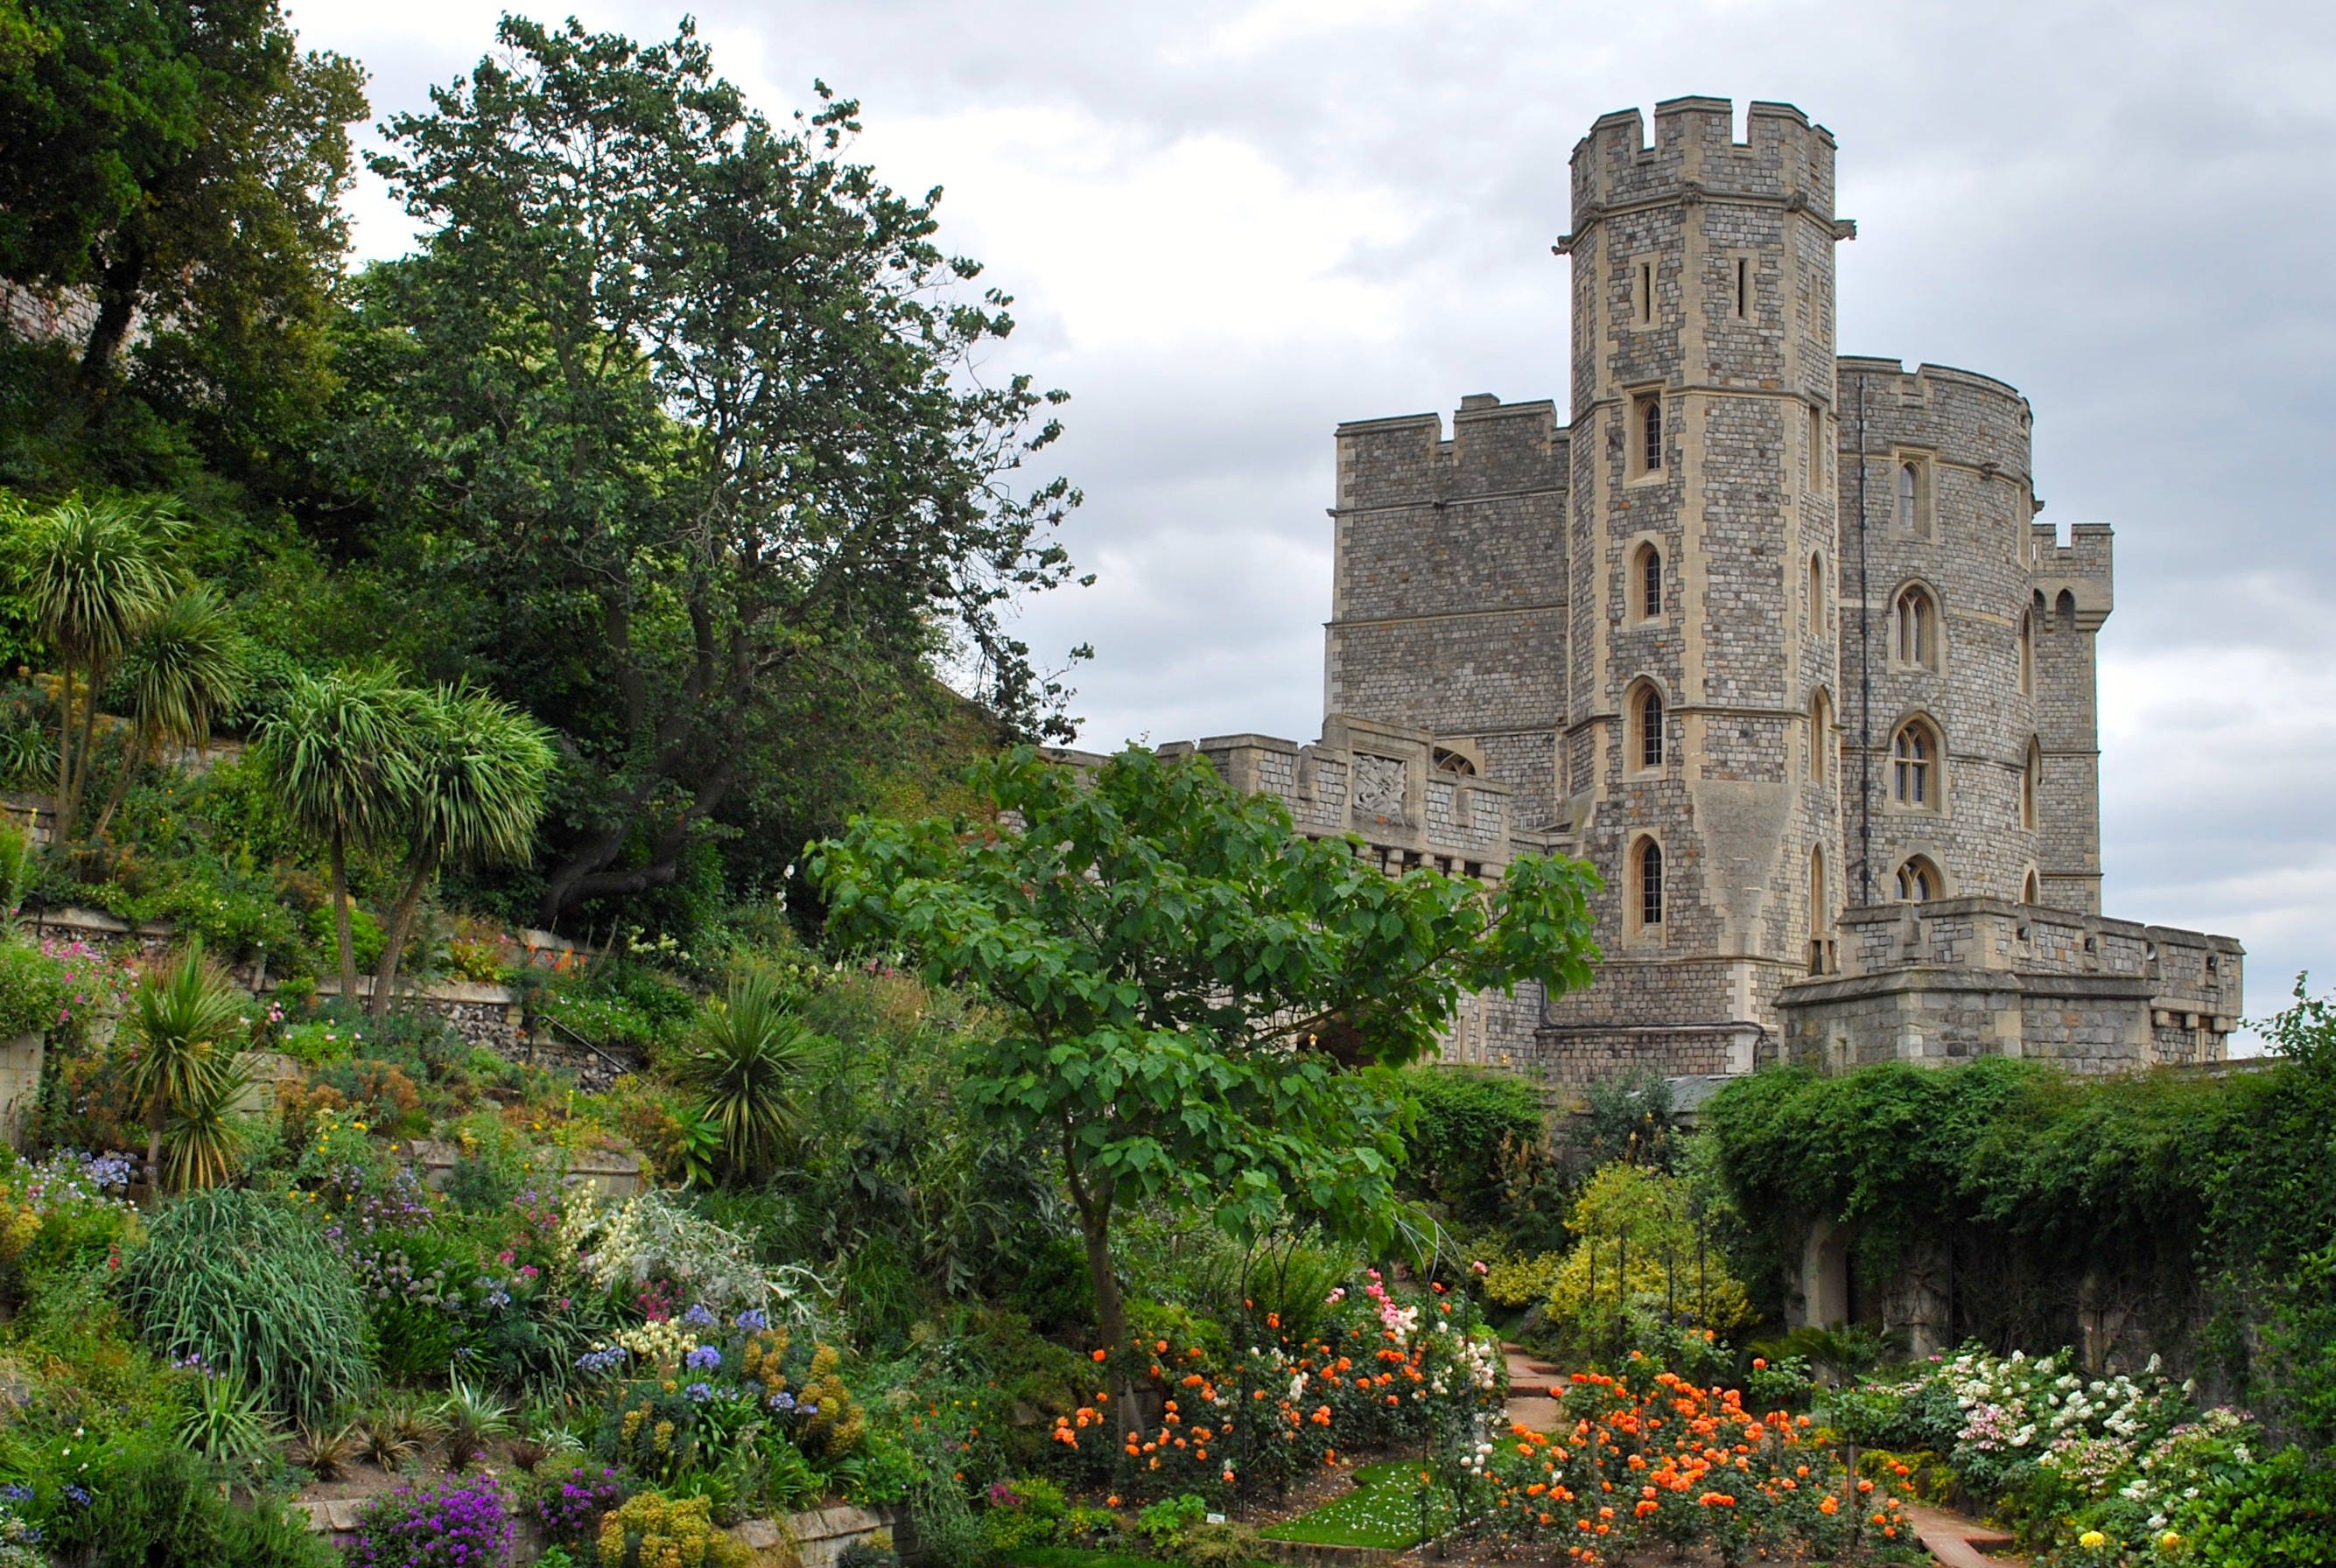
rock, architecture, flower, building, chateau, tower, castle, landmark, residence, garden, place of worship, england, ruins, monastery, heritage, britain, estate, windsor castle